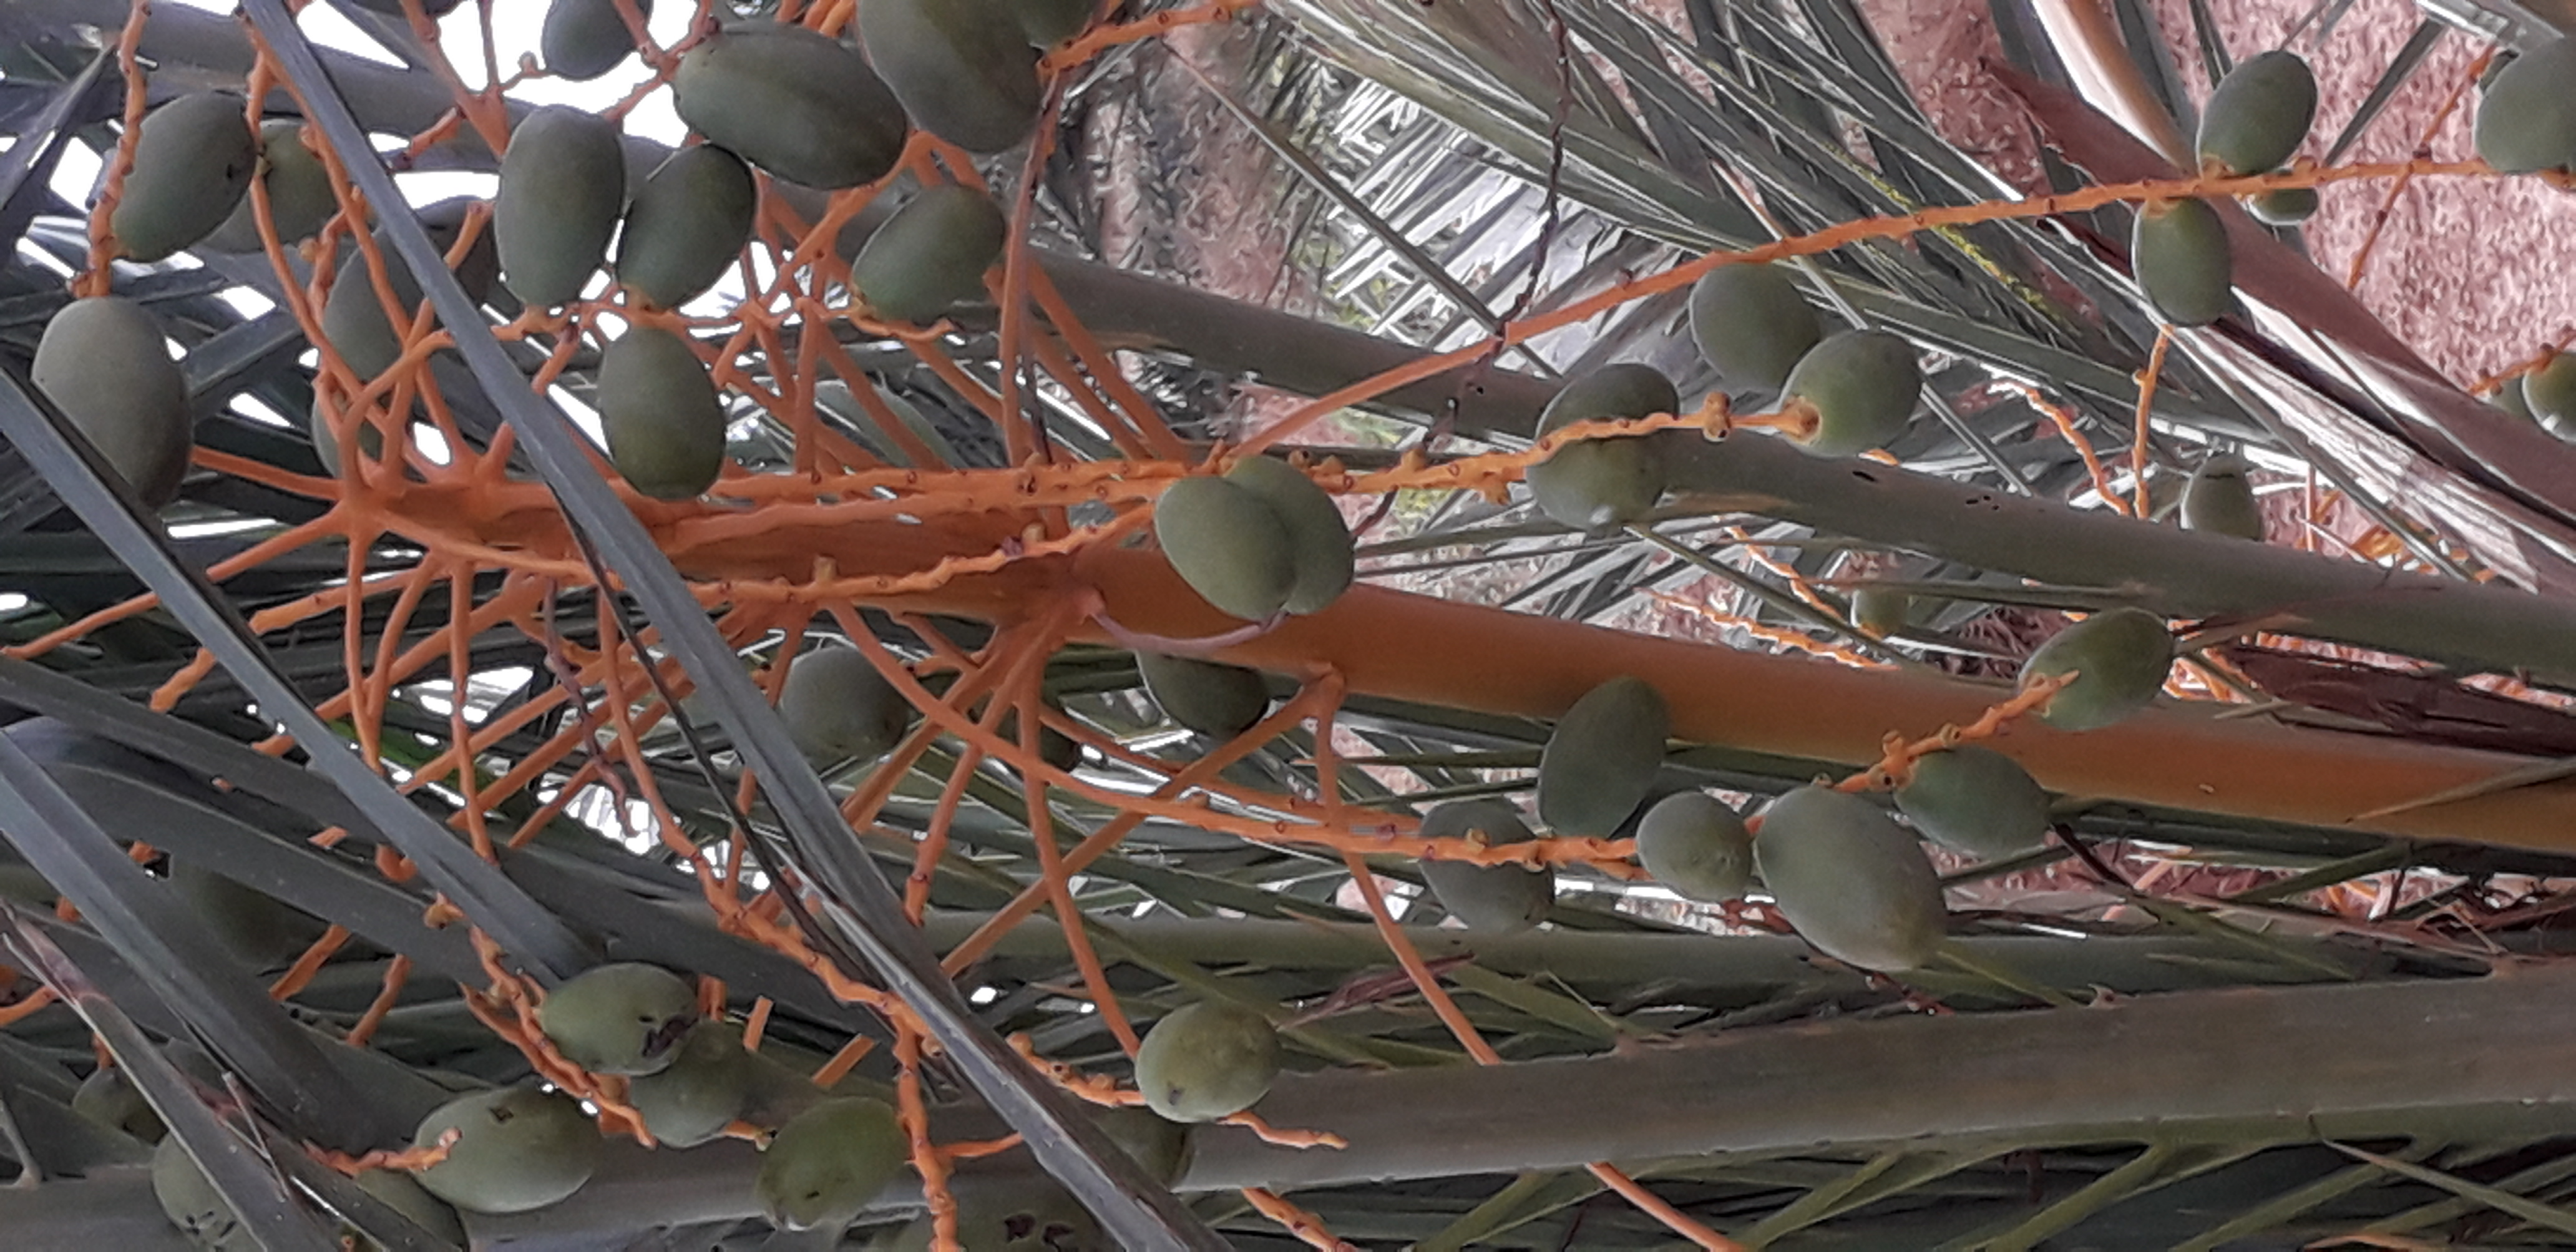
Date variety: Boumajhoul